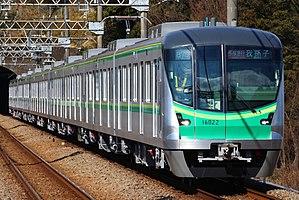
Tokyo Metro Co., Ltd. est le nom en anglais de la principale compagnie d'exploitation du métro de Tokyo au Japon.